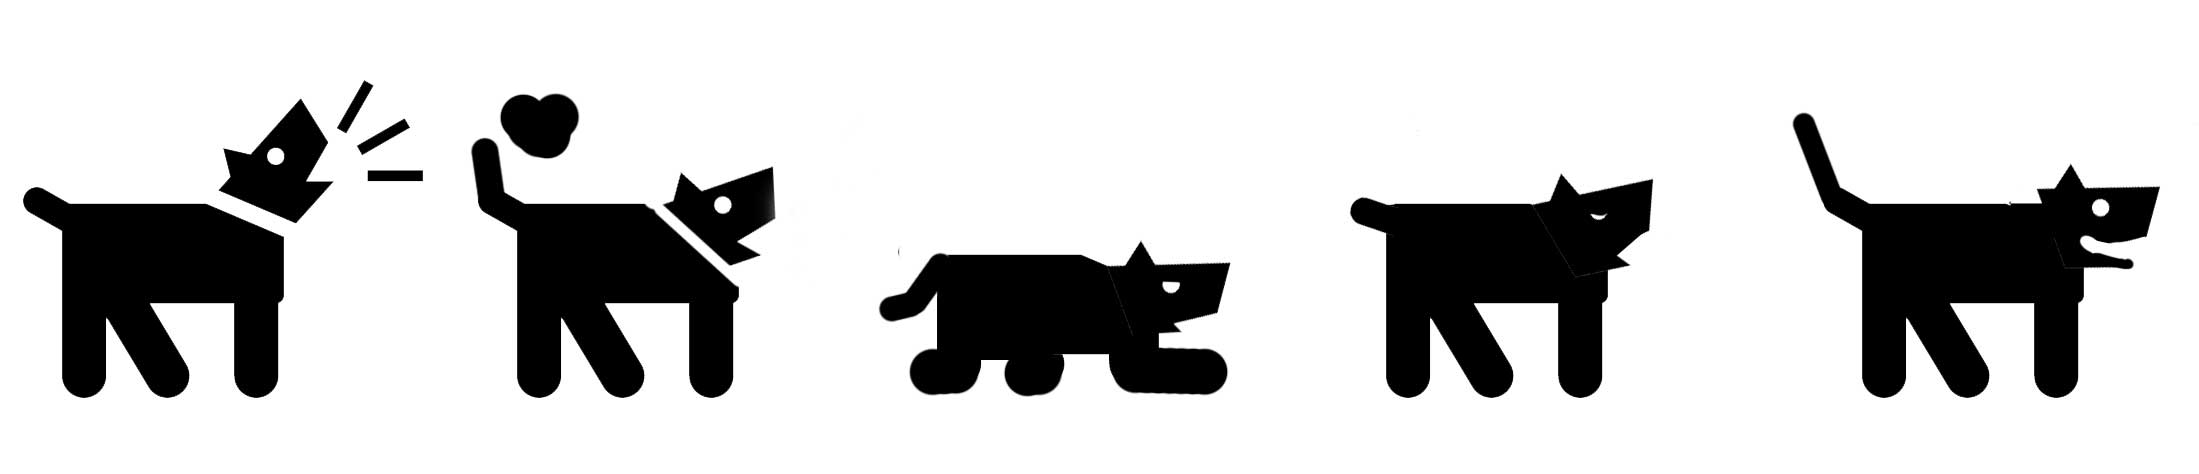
silhouette, brand, font, illustration, logo, text, dailycreate, tdc1044, cartoon